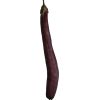
Label: Eggplant long 1